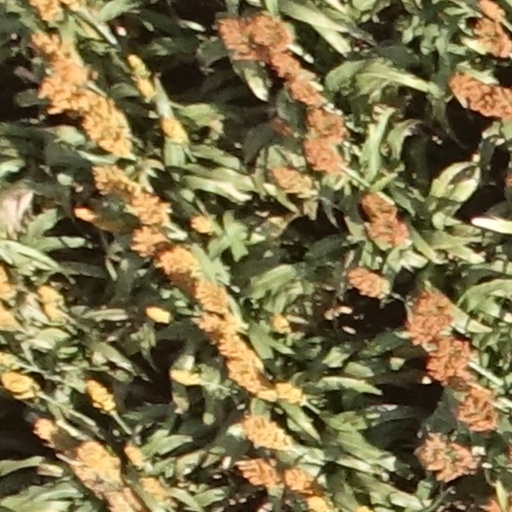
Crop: sorghum